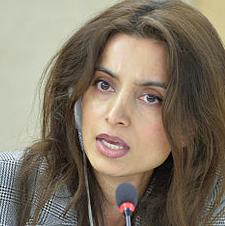
Age: 36